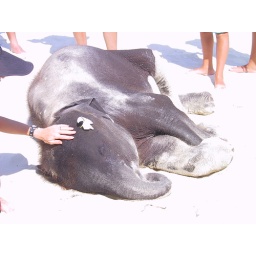
An elephant in Thailand. Isn't it cute